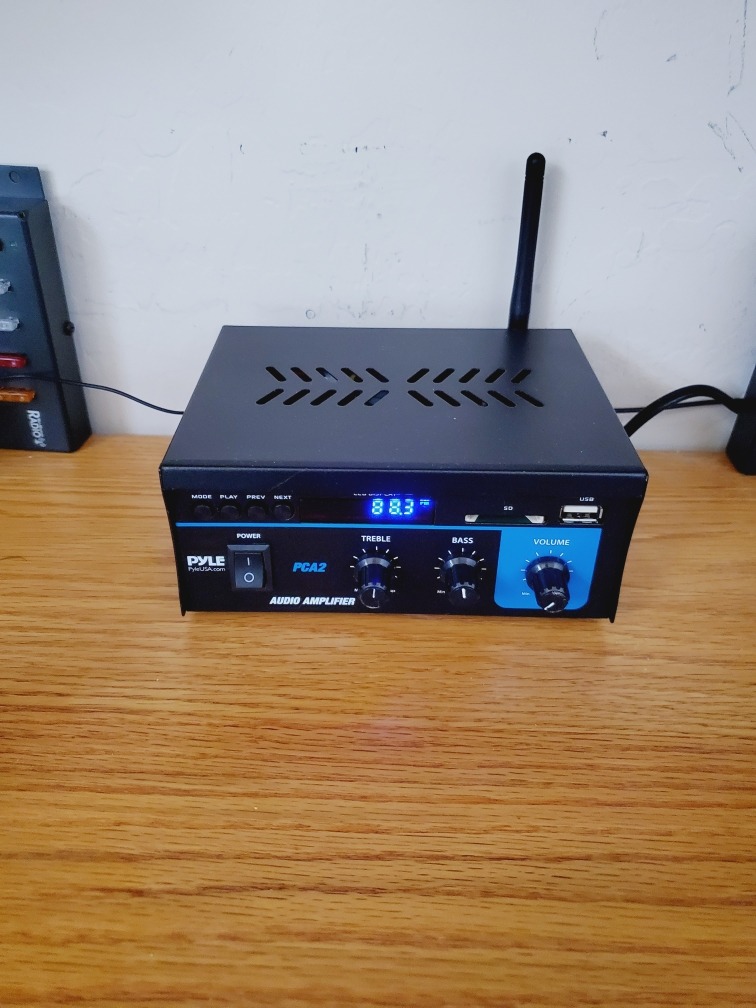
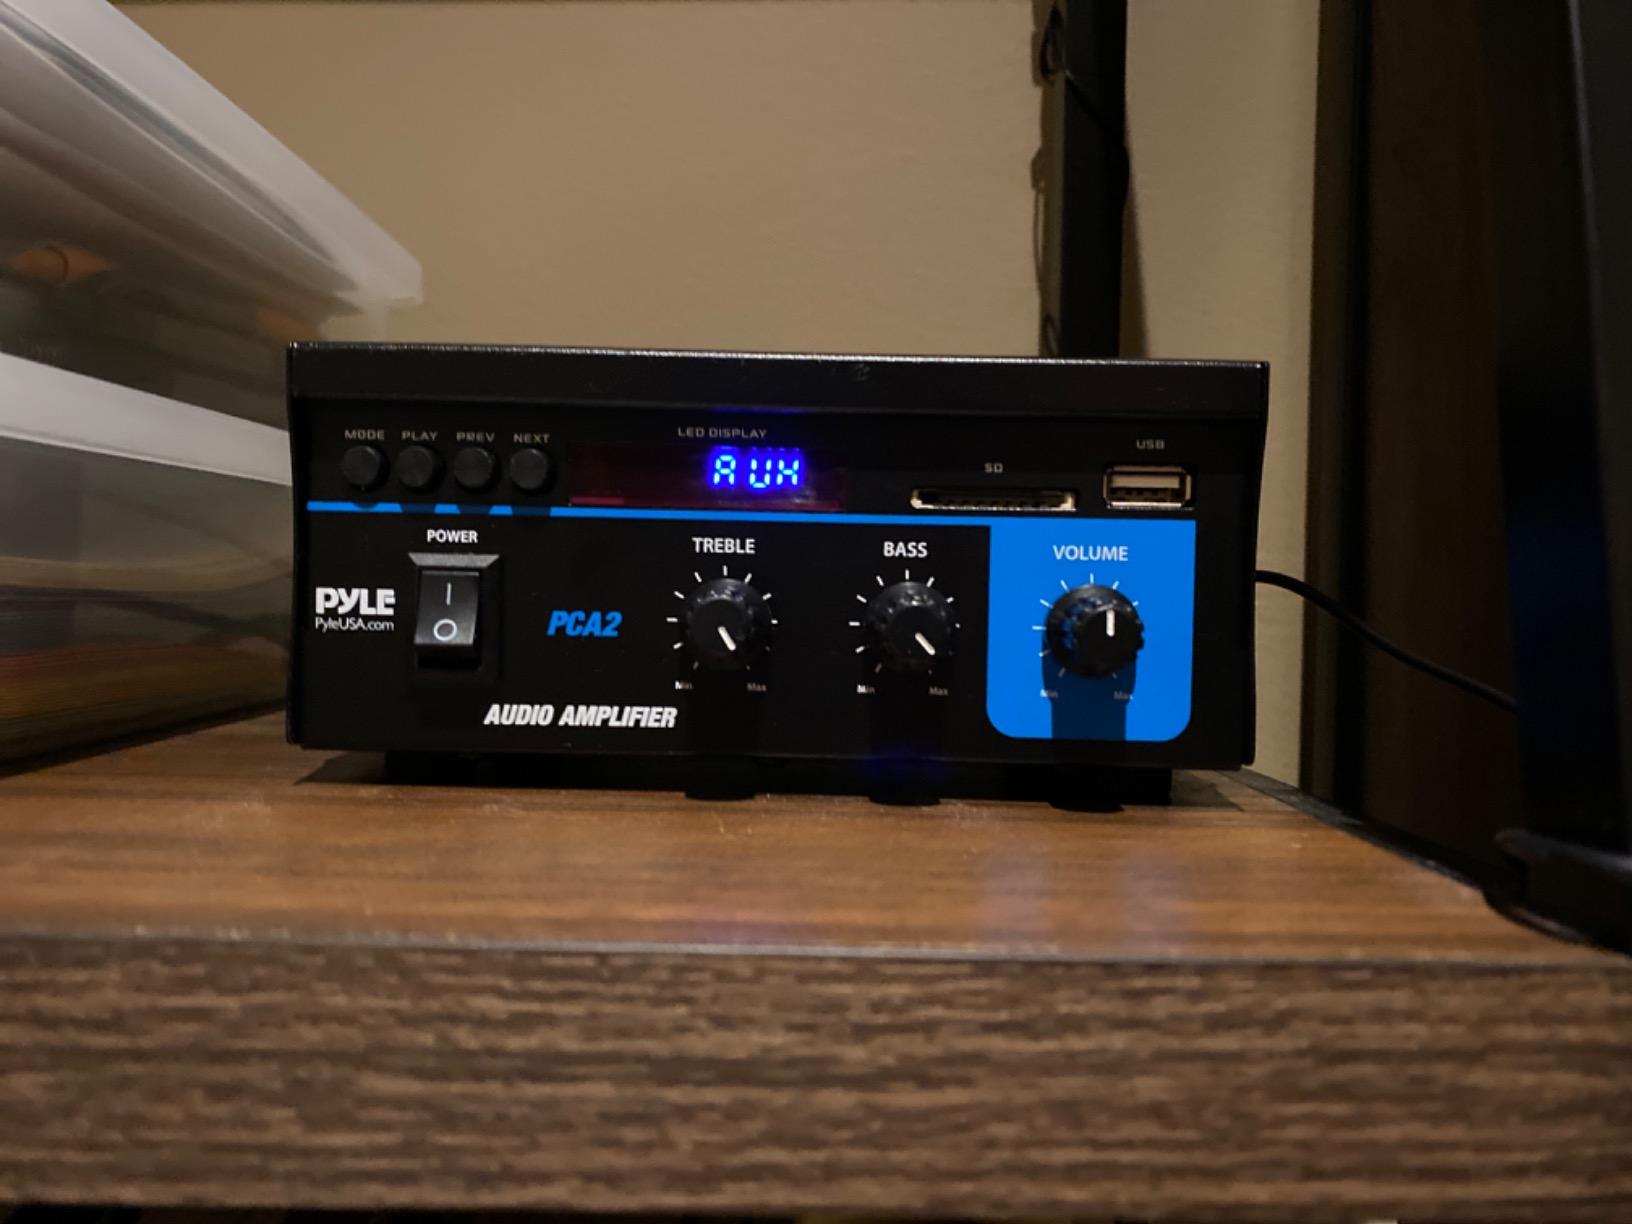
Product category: speaker
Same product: yes